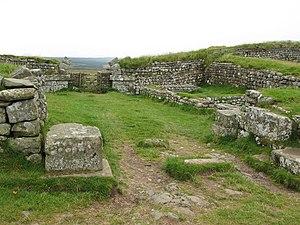
Cet article porte sur les forts et autres structures du mur d'Hadrien, système de fortifications fait de pierre et de terre et édifié de 122 à environ 128 dans l'ancienne province romaine de Bretagne, aujourd'hui en Cumbria et Northumberland dans le nord de l'Angleterre.